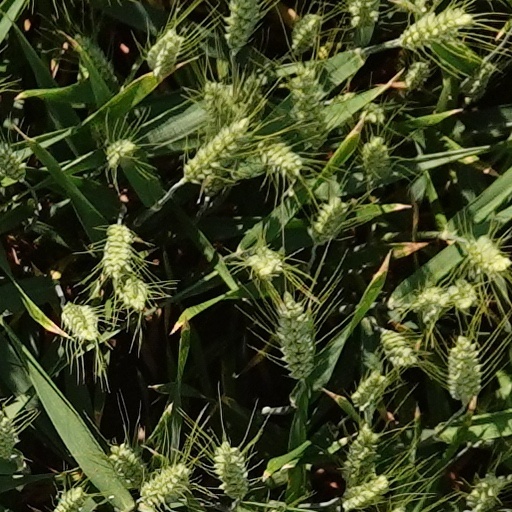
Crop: wheat